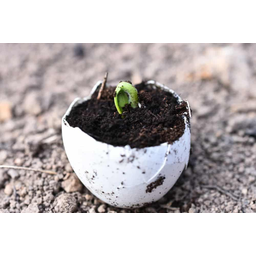
Label: trash